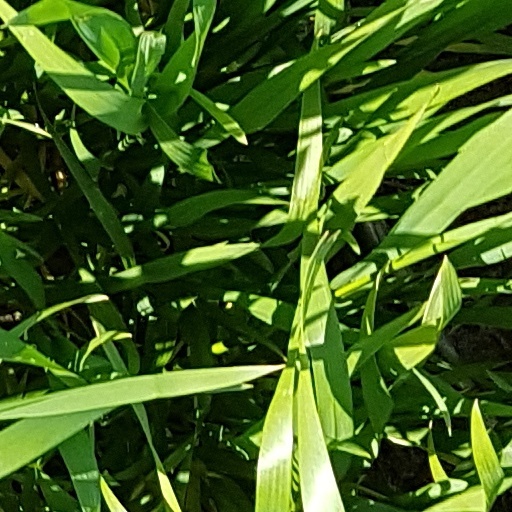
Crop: wheat